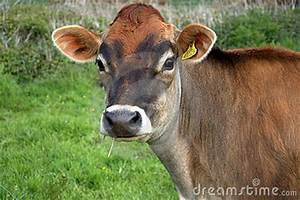
Label: mucca